Indian burial ground trope

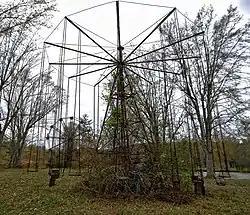
The abandoned Lake Shawnee Amusement Park

The Lake Shawnee Amusement Park was founded in 1926 in West Virginia, and was a popular source of entertainment for the local coal mining population. The first known European settlers on that plot of land were the Clay family in late eighteenth century. In 1783, three of the Clay children were killed by a Native American tribe. The Clay family sought vengeance and killed several Native Americans in retaliation. Accidental deaths at the amusement park during the 1950s, and its closure after failing a health inspection, are claimed by paranormal enthusiasts to be the result of a supernatural curse on the land. During the 1990s, workers found Native American artifacts on the site, and archeologists subsequently unearthed a total of 13 Native American bodies. The park now holds guided tours of the allegedly haunted location. The park was featured on several television shows such as "Scariest Places on Earth" (2002), "Most Terrifying Places in America" (2010), "Most Terrifying Places" (2019), and "Portals to Hell" (2019).